ABD ehk Luggemise-Ramat Lastele

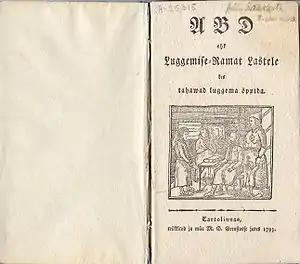
Title page of "ABD"

ABD ehk Luggemise-Ramat Lastele ("ABD or the Reading Book for Children") is an Estonian language textbook written by Otto Wilhelm Masing and published in Tartu, Estonia in 1795.